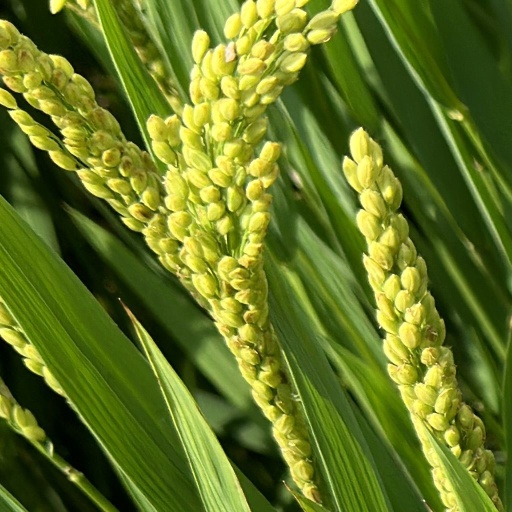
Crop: rice